Mogarzea and his Son

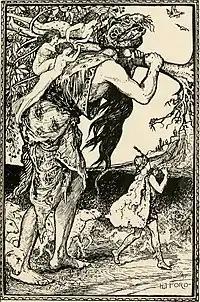
Illustration by H. J. Ford from Andrew Lang's Fairy Books

Mogarzea and his Son is a fairy tale included by Andrew Lang in "The Violet Fairy Book". The source was Mite Kremnitz, "Rumänische Märchen: Mogarzea und sein Sohn".